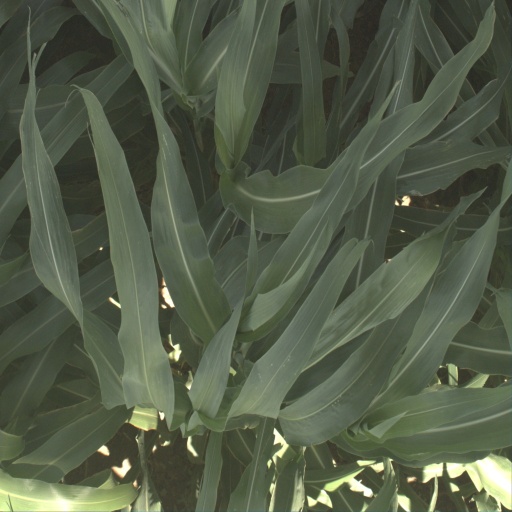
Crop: sorghum